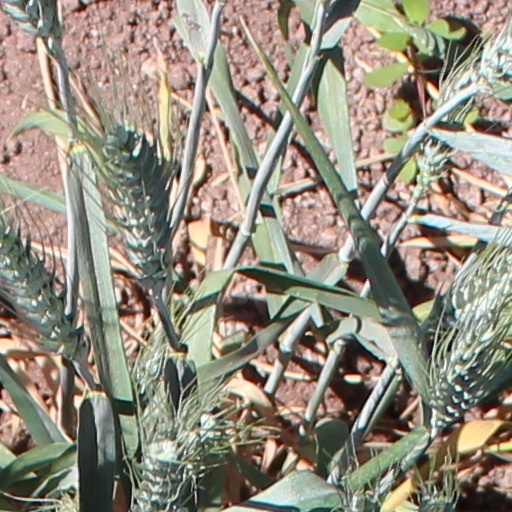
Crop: wheat